Kayı (tribe)

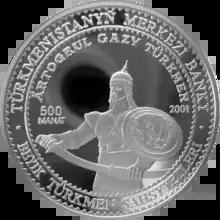
Coin of 500 old manats (2001) depicting monument to Ertuğrul of the Kayı at the Independence Monument in Ashgabat, Turkmenistan

Soviet Sinologist and Turkologist Yury Zuev based on the analysis of tribal names and tamgas from Tang Huiyao, identifies a number of ancient Central Asian Turkic tribes as Oghuz-Turkmen tribes, one of them is the Kay tribe, whom the Chinese knew as Xí 奚 (< MC *"γiei"). After examining Chinese sources & consulting the works of other scholars (Pelliot, Minorsky), Zuev proposes that the Kay had belonged to the proto-Mongolic Xianbei tribal union Yuwen Xiongnu and that Kay had been ethnic and linguistic relatives of the Mongolic-speaking Khitans, prior to being known as an Oghuz-Turkmen tribe by the 9th century. Likewise, Hungarian scholar Gyula Németh (1969) links "Kayı(ğ)" to the (para-)Mongolic "Qay"/"Xí", whom Tibetans knew as "Dad-pyi" and Göktürks knew as "Tatabï"; however, Németh's thesis is rejected by Mehmet Fuat Köprülü among others. Later on, Németh (1991) proposes that Mg. "Qay" is derived from Tk. root "qað-" "snowstorm, blizzard"; nevertheless, Golden points out that "Qay" has several Mongolic etymologies: "ɣai" "misfortune", "χai" "interjection of grief", "χai" "to seek", "χai" "to hew".